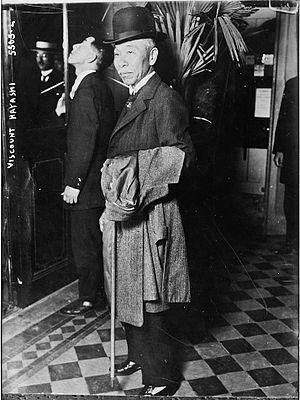
Le vicomte Hayashi Gonsuke, né le 23 mars 1860 au domaine d'Aizu et décédé à l'âge de 79 ans le 27 juin 1939 à Tokyo, est un diplomate japonais.